Mitro Bahini order of battle

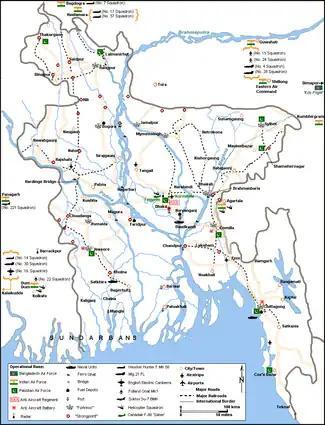
Location of Mitro Bahini and Pakistani units in December 1971. Some unit locations are not shown. Map not to exact scale

AOC-in-C: Air Marshal H. C. Dewan, Temporary advanced HQ at Fort William